Answer in natural language. Is Doorway (highlighted by a red box) further away or in front of Doorway (highlighted by a blue box)? Choose between the following options: further away or in front
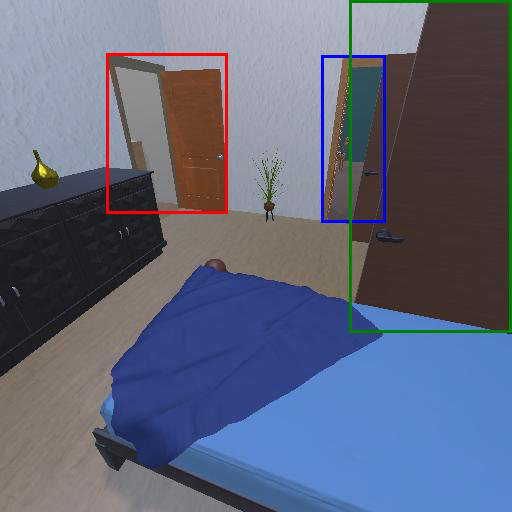
<answer>further away</answer>